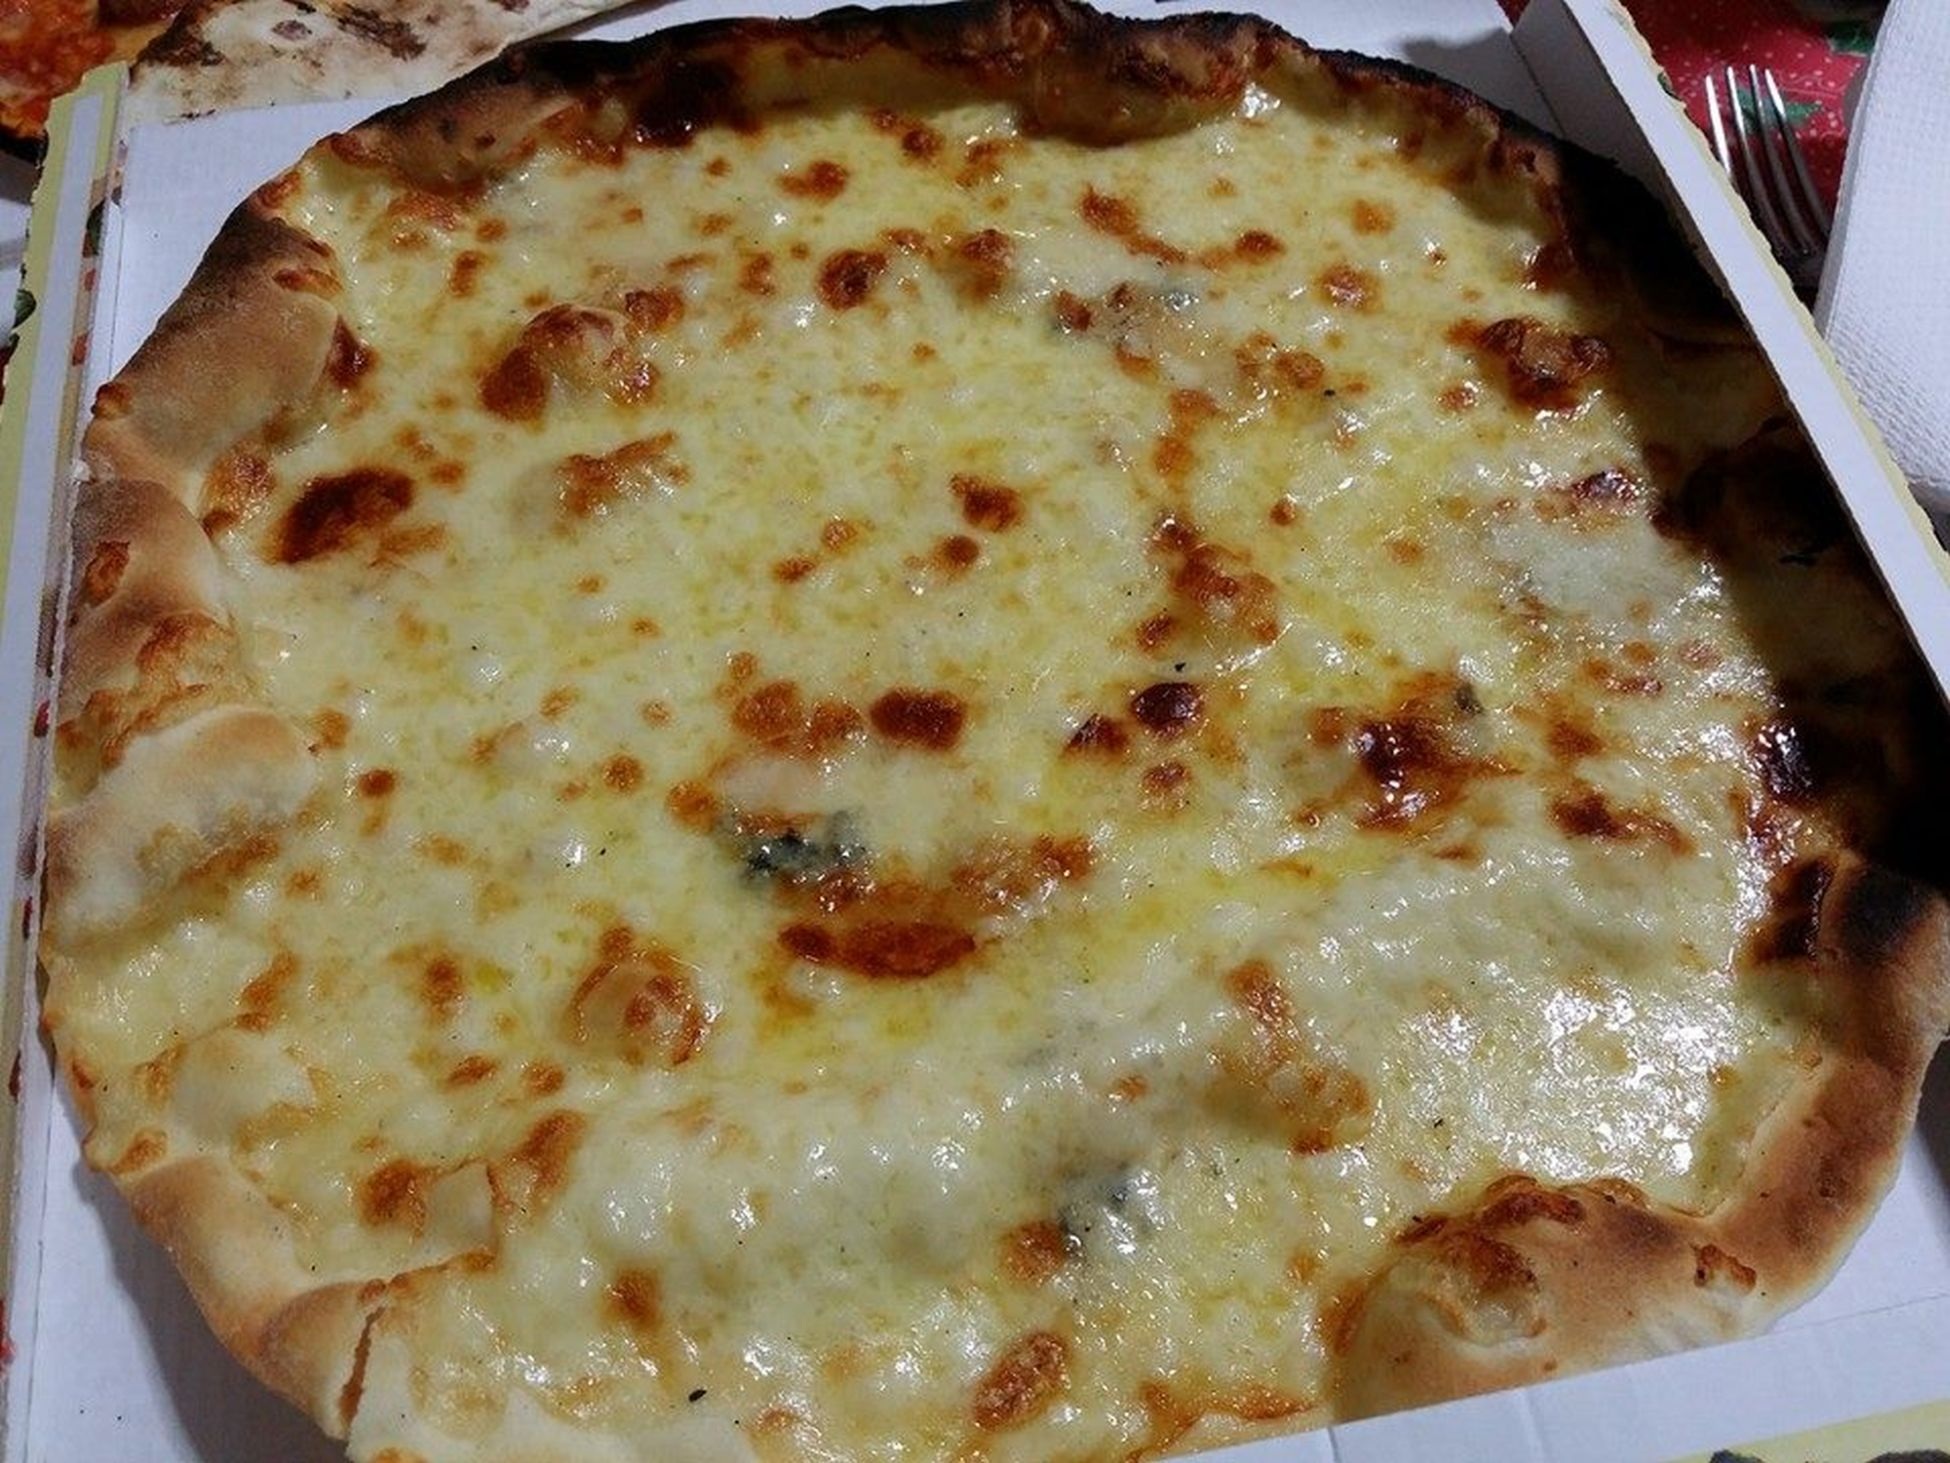
dish, meal, food, lunch, cuisine, sauce, delicious, slice, pizza, cheese, dinner, tasty, italian, mozzarella, italian food, pizza cheese, zwiebelkuchen